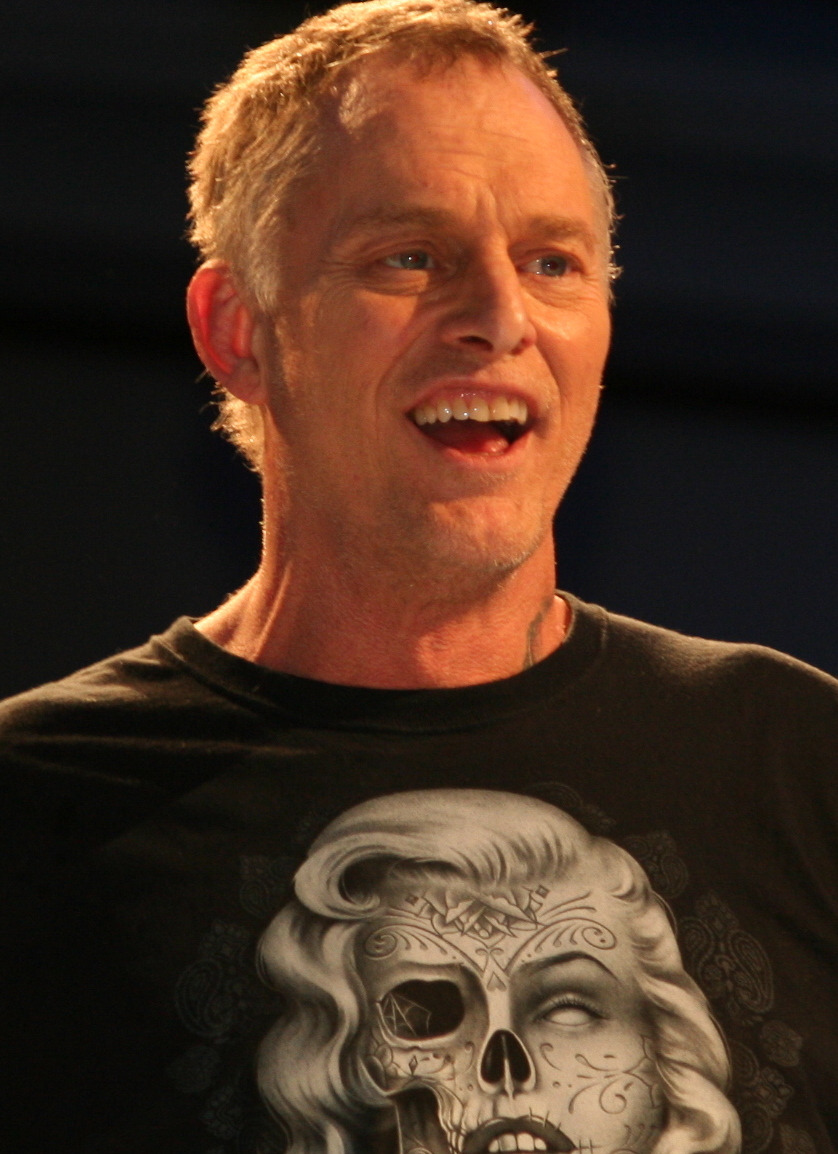
เดอะแซนด์แมน (นักมวยปล้ำ)

| name=เดอะ แซนด์แมน
| birth_name =James Fullington
| image = Sandman 2017 (cropped).jpg
| names=Mr. SandmanThe SandmanHardcore HakHak
| children = 4; including Tyler Fullington
| spouse = Lori Fullington (divorced)
| birth_place =Philadelphia, Pennsylvania, U.S.
| billed=Philadelphia, Pennsylvania
| trainer=Larry WintersTri-State Wrestling AcademyMark TendlerJ.T. Smith (wrestler)|J.T. Smith
| debut=1989
เจมส์ ฟูลลิงตัน เกิดวันที่ 16 มิถุนายนค.ศ. 1963 เป็นนักมวยปล้ำอาชีพชาวอเมริกันในนามของ เดอะ แซนด์แมน เคยปล้ำในสมาคมเอ็กซ์ตรีมแชมเปียนชิพเรสต์ลิง, เวิลด์แชมเปี้ยนชิพเรสต์ลิง, โทเทิลนอนสต็อปแอคเชินเรสต์ลิง และเวิลด์เรสต์ลิงเอ็นเตอร์เทนเมนต์ เป็นอดีตแชมป์โลก ECW 5 สมัย, แชมป์โลกเฮฟวี่เวท XPW 1 สมัย, แชมป์โลกเฮฟวี่เวท IWC 1 สมัย และแชมป์ยูนิเวอแซลเฮฟวี่เวท UWF 1 สมัย
== ผลงานแชมป์รางวัล ==
* All Entertainment Action Wrestling
** AEAW American Heavyweight Championship (2 times)
** AEAW Hardcore Wrestling Championship (1 time)
* DDT Pro-Wrestling
** Ironman Heavymetalweight Championship (List of Ironman Heavymetalweight Champions#Title history|1 time)
* Extreme Championship Wrestling|Eastern Championship Wrestling / Extreme Championship Wrestling
** ECW World Heavyweight Championship (List of ECW World Heavyweight Champions|5 times) 1
** ECW World Tag Team Championship (List of ECW World Tag Team Champions|1 time) – with 2 Cold Scorpio
* Frontier Martial-Arts Wrestling
** WEW World Tag Team Championship (WEW World Tag Team Championship#Title history|1 time) – with Hiromichi Fuyuki|Kodo Fuyuki
* Future of Wrestling
** FOW Hardcore Championship (FOW Hardcore Championship#Title History|1 time)
* Hardcore Hall of Fame
** Class of 2007
* International Wrestling Cartel
** IWC Heavyweight Championship|IWC World Heavyweight Championship (1 time)
* Pro Wrestling Illustrated
** PWI ranked him #60 of the top 500 singles wrestlers in the Pro Wrestling Illustrated#PWI 500|PWI 500 in 1995
** PWI ranked him #250 of the 500 best singles wrestlers of the PWI Years in 2003
* Stars and Stripes Championship Wrestling
** SSCW Heavyweight Championship (1 time)
* Total Nonstop Action Wrestling
** Total Nonstop Action Wrestling tournaments#TNA Hard 10 Tournament|TNA Hard 10 Tournament (2003)
* USA Pro Wrestling
** USA Pro United States Championship (1 time)
* Universal Wrestling Federation (Bill Watts)|Universal Wrestling Federation
** UWF Universal Heavyweight Championship (1 time)
* Westside Xtreme Wrestling
** wXw Hardcore Championship (1 time)
* Xtreme Pro Wrestling
** XPW King of the Deathmatch Championship (XPW King of the Deathmatch Championship#Title history|1 time)
1 The Sandman's first reign occurred while the promotion was an National Wrestling Alliance|NWA affiliate named Extreme Championship Wrestling|Eastern Championship Wrestling, and was prior to the promotion becoming Extreme Championship Wrestling and the title being declared a world title by ECW. Sandman held the title an additional four times after the events.
== บันทึก ==
== อ้างอิง ==
*
== แหล่งข้อมูลอื่น ==
*
Navboxes|
หมวดหมู่:นักมวยปล้ำอาชีพชาวอเมริกัน
หมวดหมู่:รายชื่อสมาชิกของอีซีดับเบิลยูออริจินัล